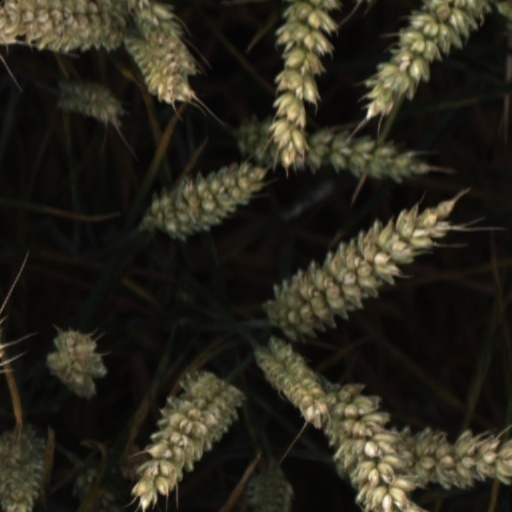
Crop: wheat